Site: brandenburg
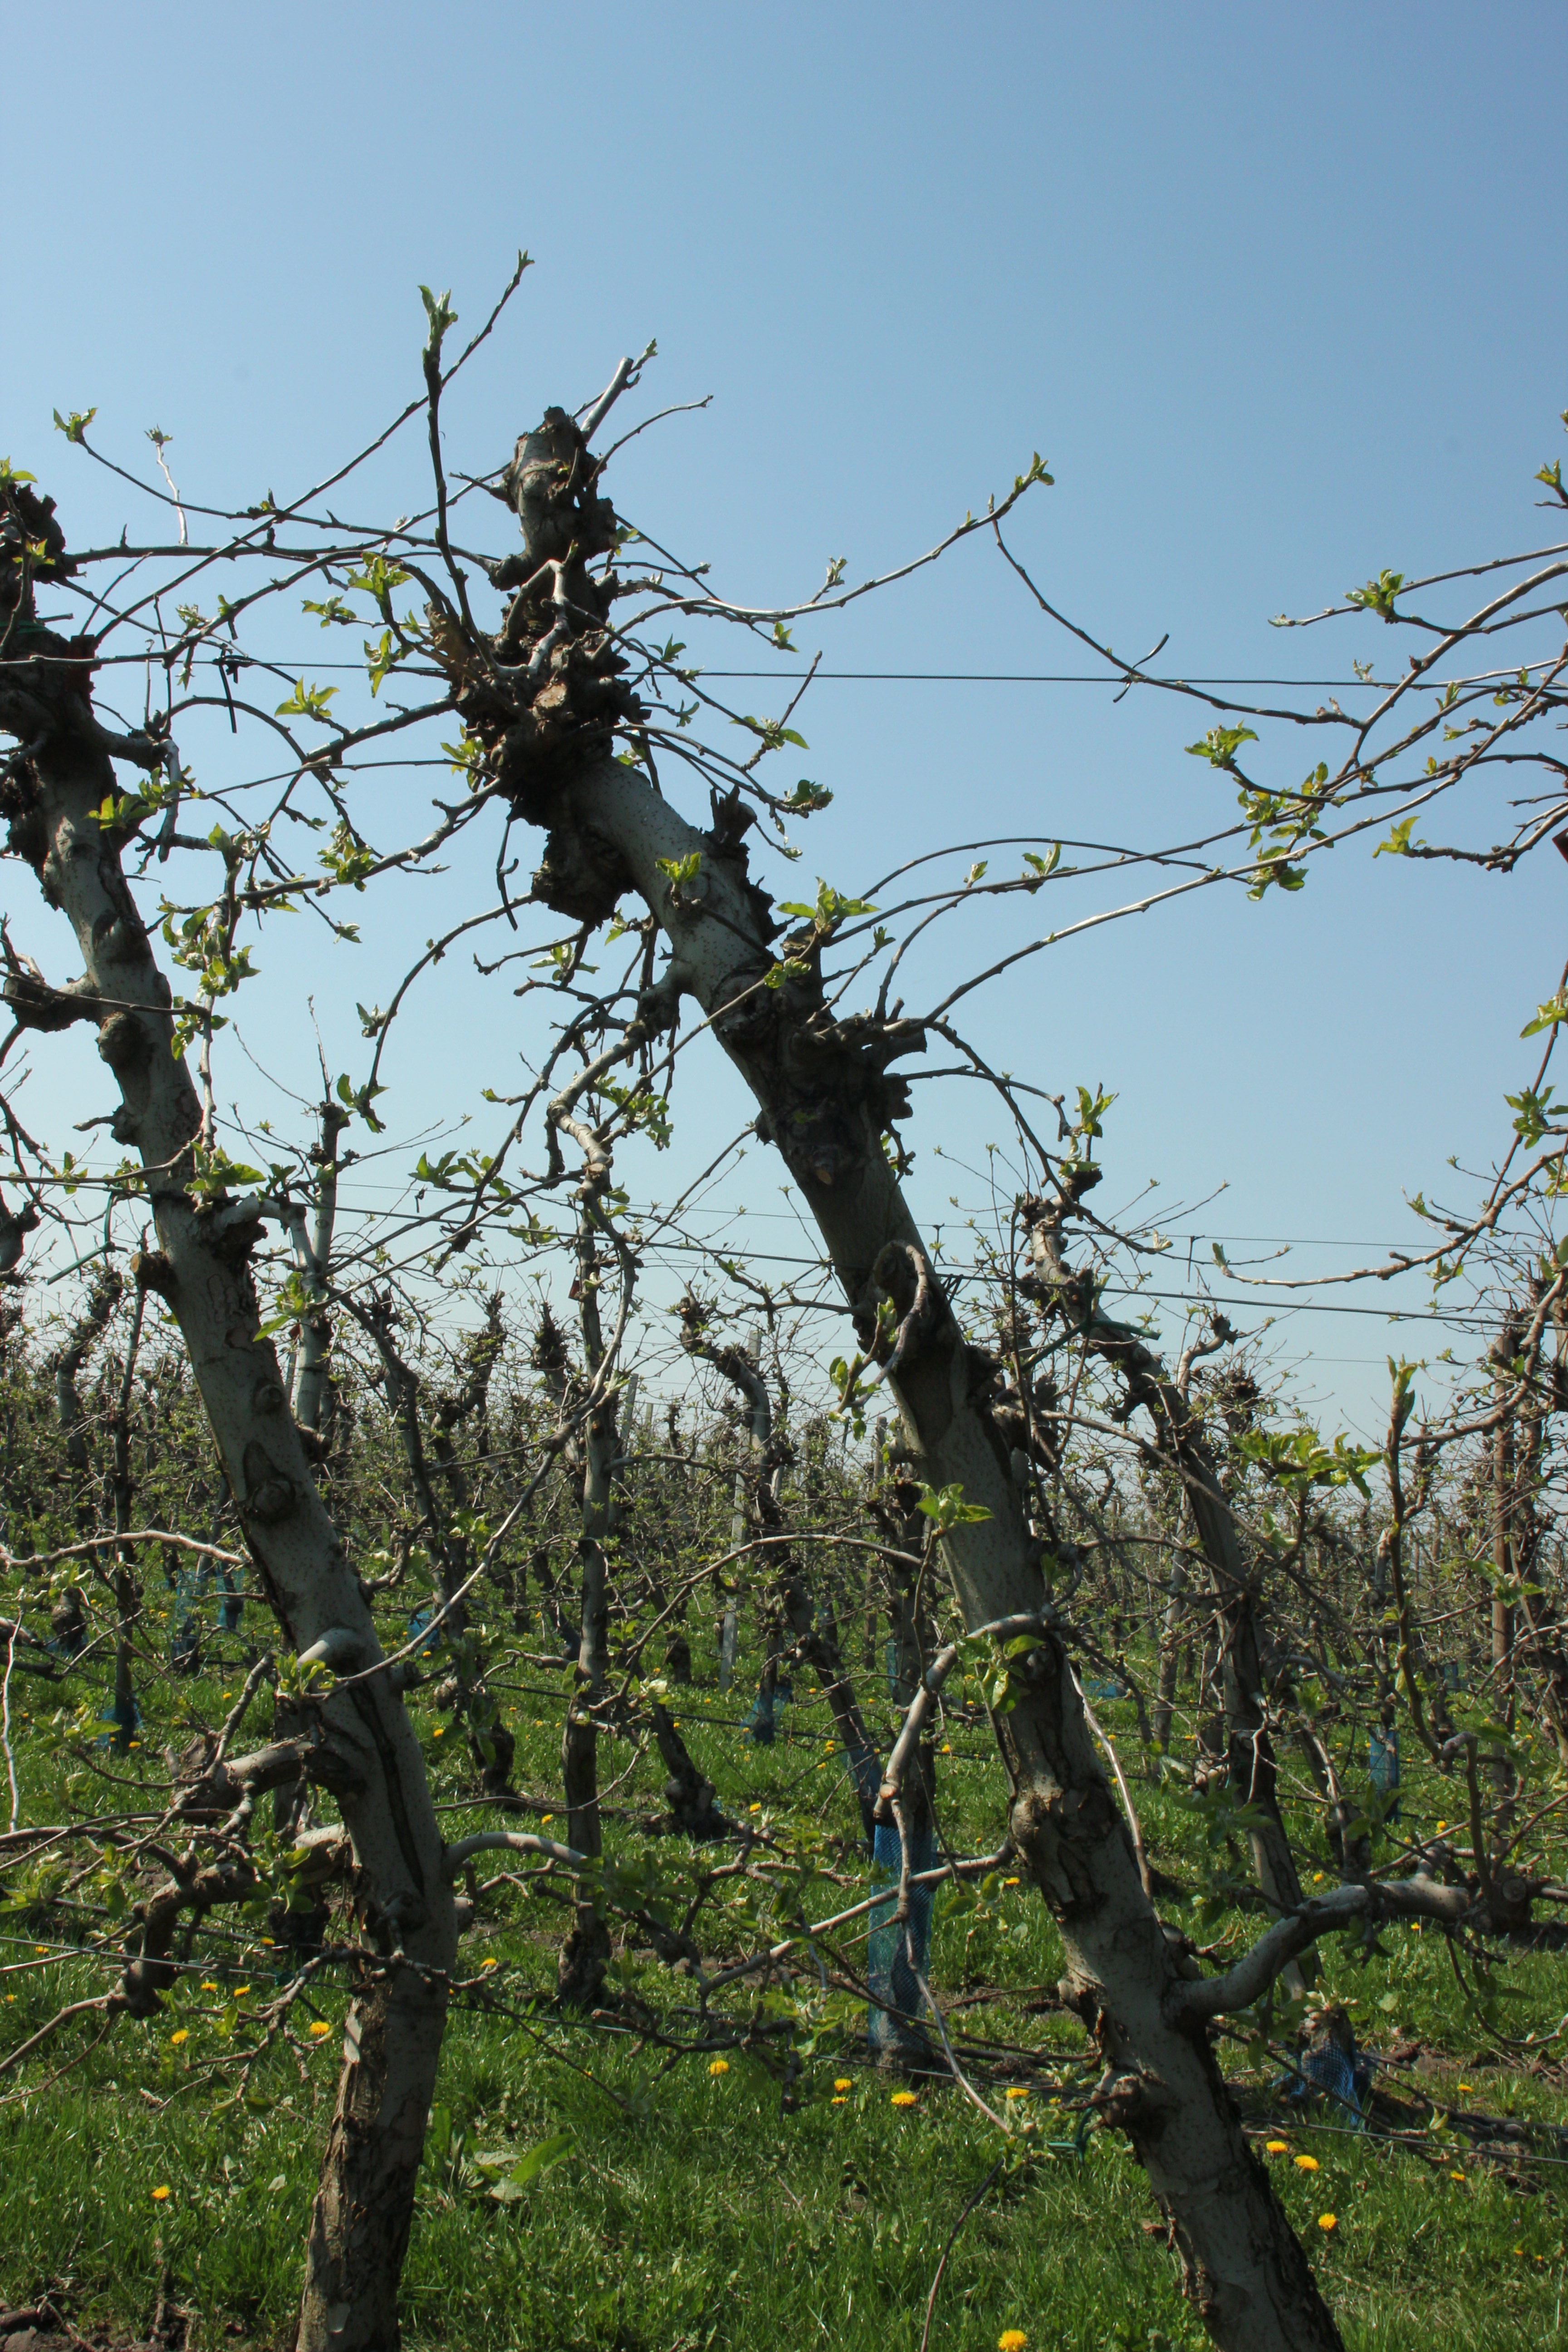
Growth stage (BBCH 56): Inflorescence emergence